Battle of the Teutoburg Forest

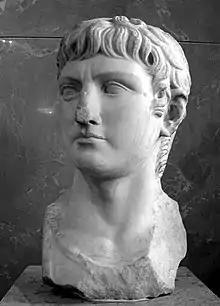
The Roman commander Germanicus was the opponent of Arminius in 14–16 AD

Though the shock at the slaughter was enormous, the Romans immediately began a slow, systematic process of preparing for the reconquest of the country. In 14 AD, just after Augustus' death and the accession of his heir and stepson Tiberius, a massive raid was conducted by the new emperor's nephew Germanicus. He attacked the Marsi with the element of surprise. The Bructeri, Tubanti and Usipeti were roused by the attack and ambushed Germanicus on the way to his winter quarters, but were defeated with heavy losses.